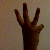
The image shows a hand gesture representing the number 6 in Indian Sign Language.